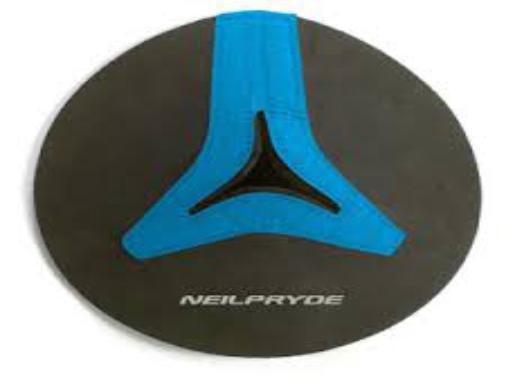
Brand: neil pryde-1
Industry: Sports